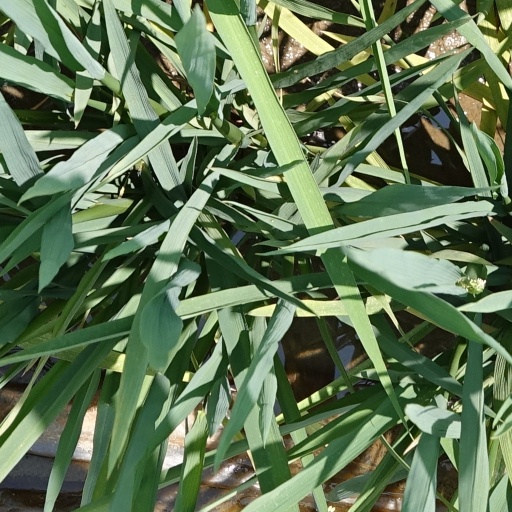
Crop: rice